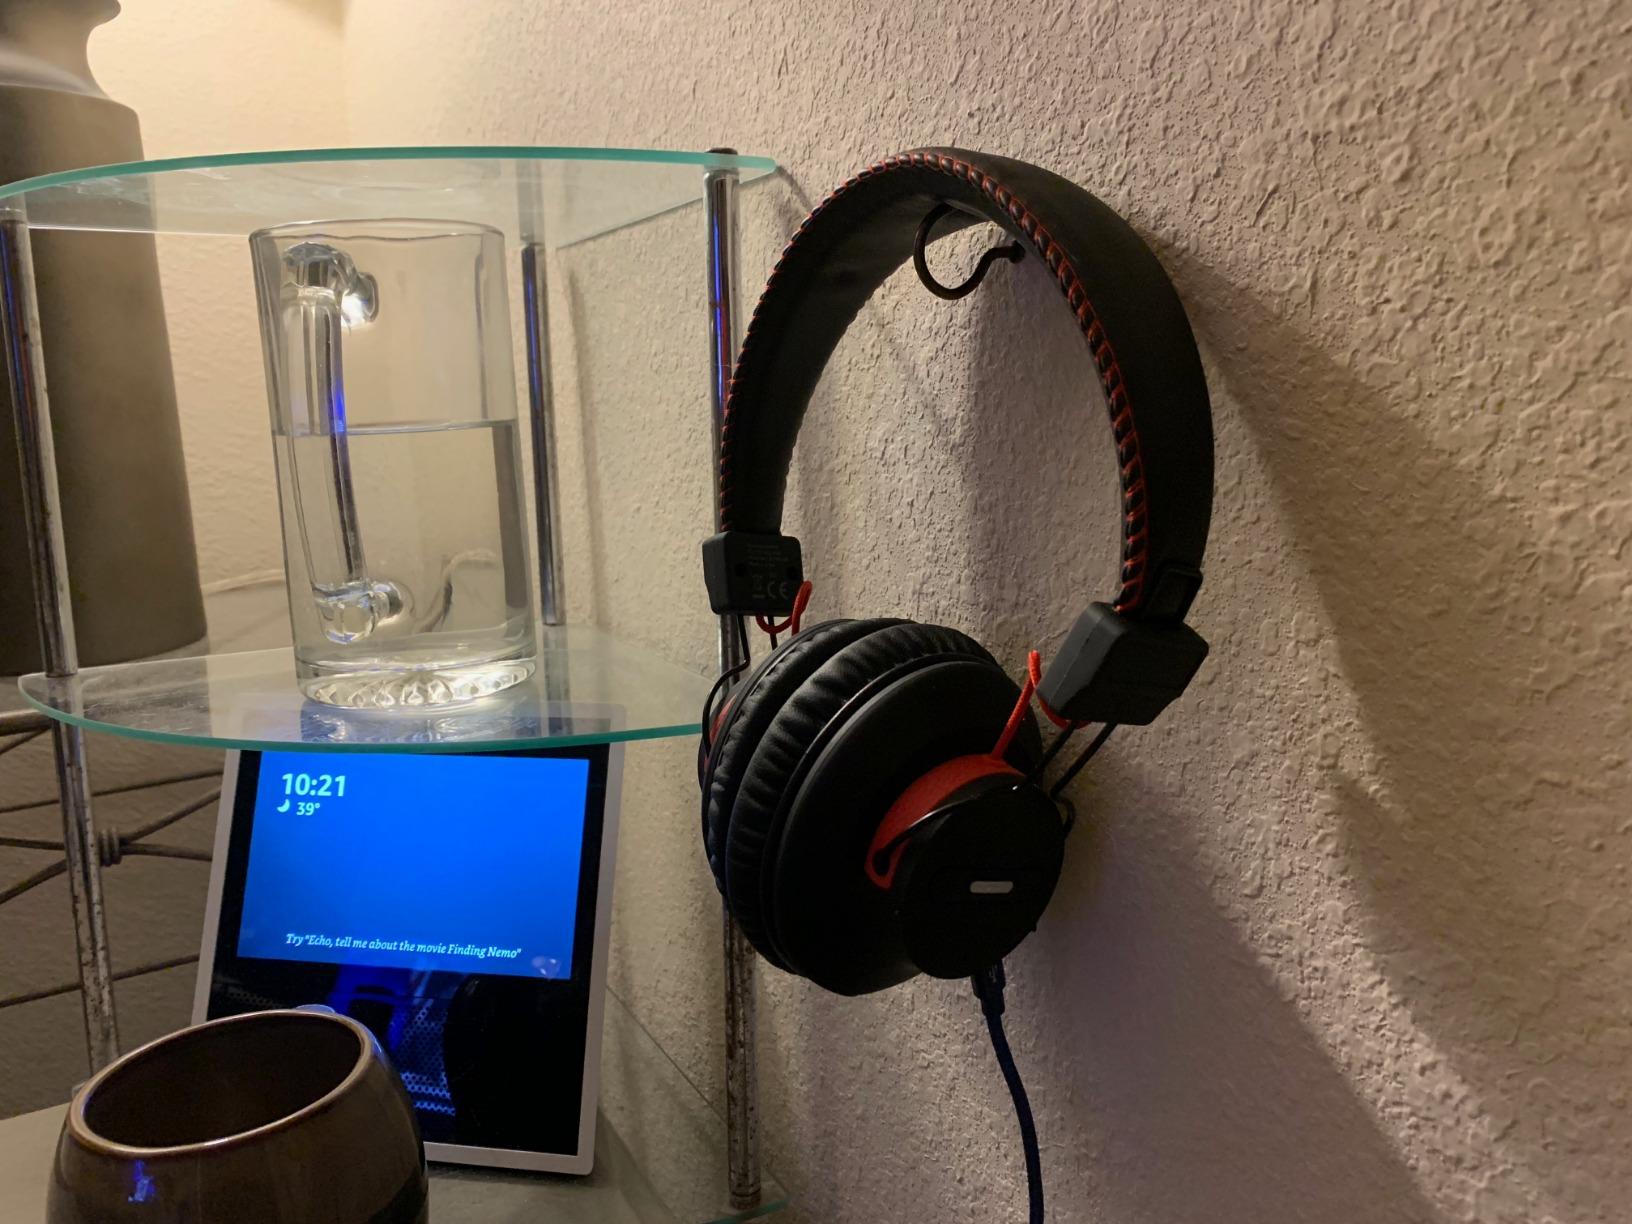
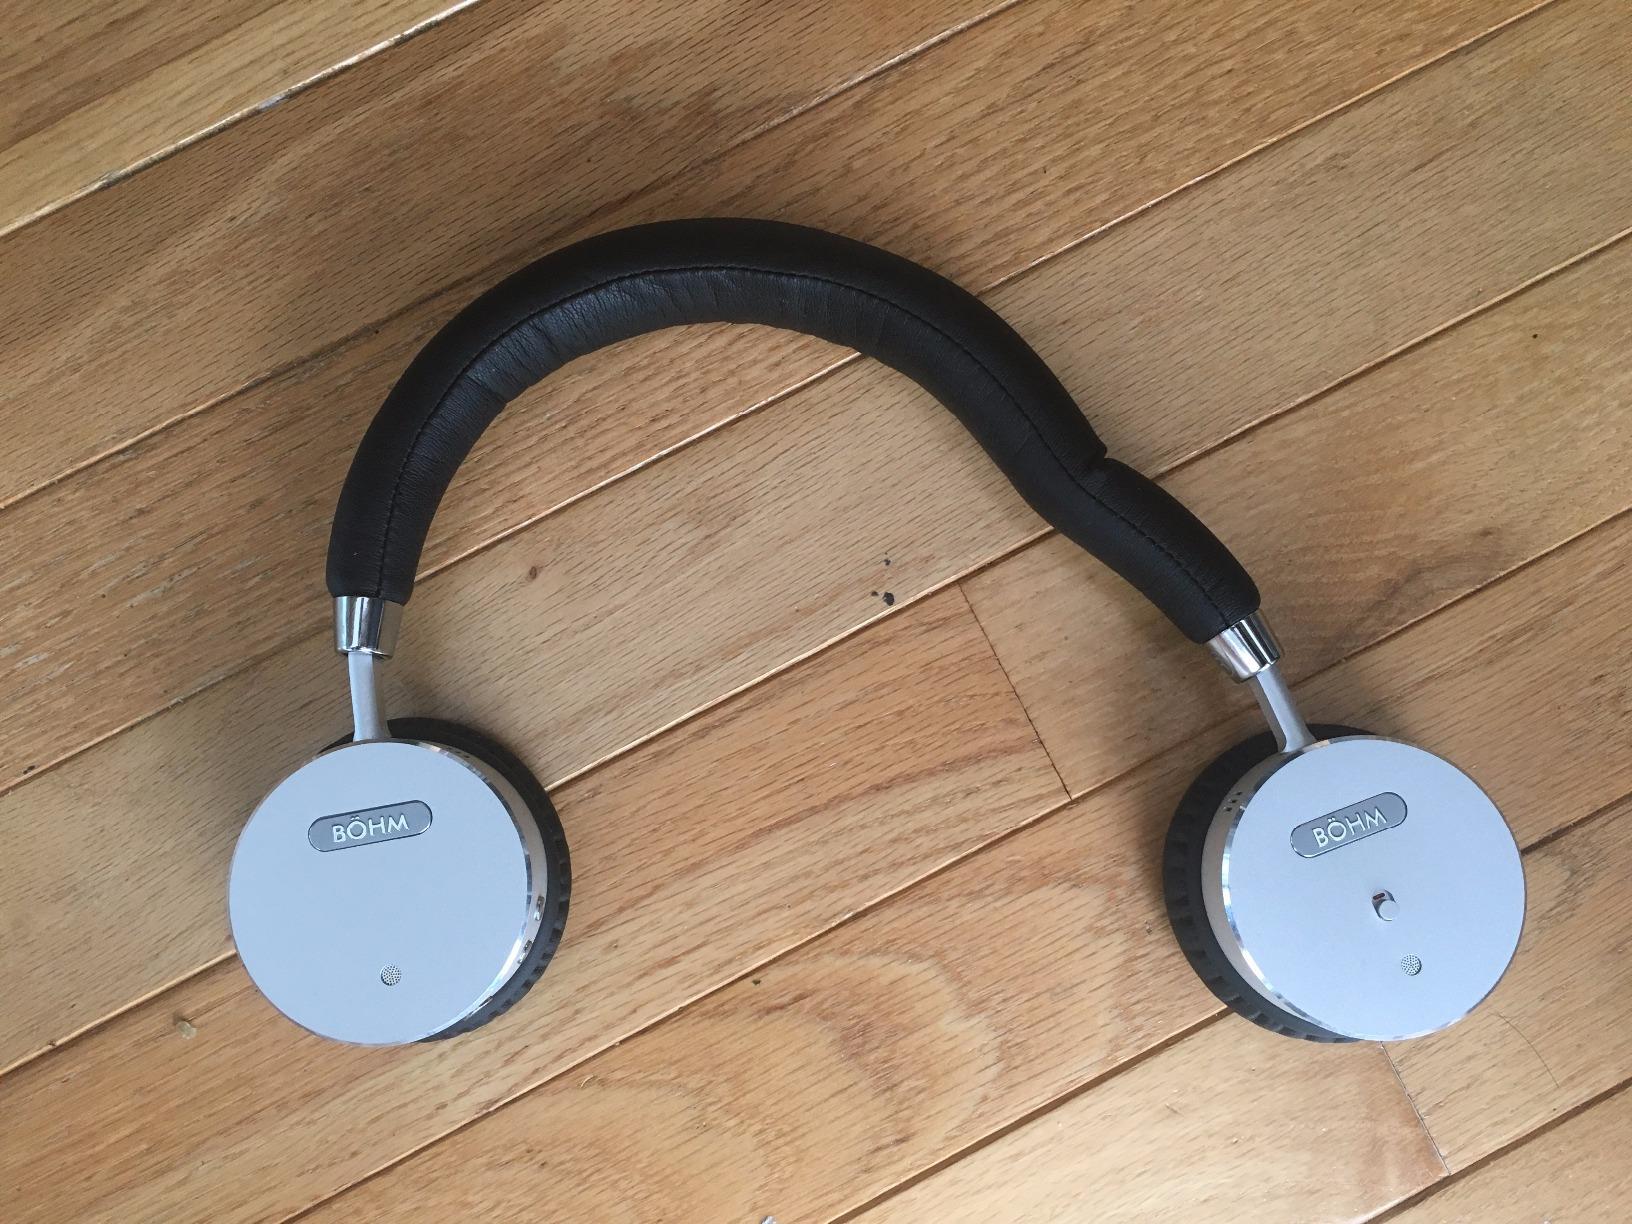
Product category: headphones
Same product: no